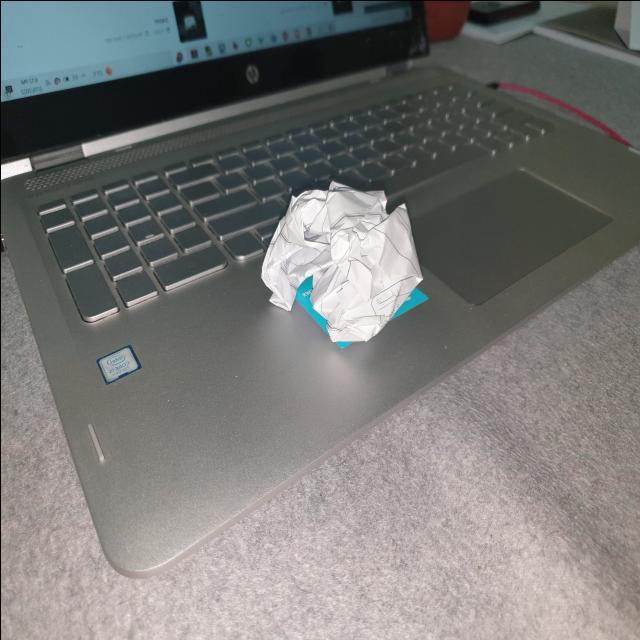
Label: tissues